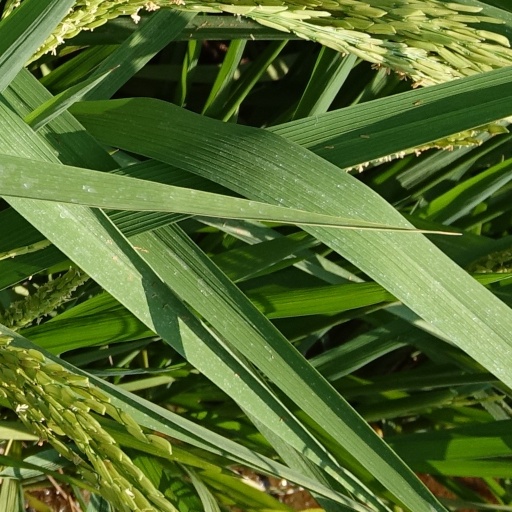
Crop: rice